Silverthrone Caldera

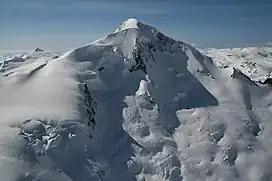
Northeast face of Mount Silverthrone John Scurlock/Jagged Ridge Imaging

Very little is known about Silverthrone's eruptive history. However, as at other calderas, eruptions at Silverthrone are explosive in nature, involving viscous magma, glowing avalanches of hot volcanic ash and pyroclastic flows. The source magma of this rock is classified as acidic, having high to intermediate levels of silica, as in rhyolite, dacite, and andesite. Andesitic and rhyolitic magma are commonly associated with the two forms of explosive eruptions called Plinian and Peléan eruptions. Silverthrone is considerably younger than its nearest prominent neighbour Franklin Glacier Complex to the east-southeast.